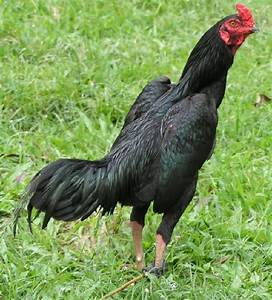
Label: chicken